Colburn Bridge

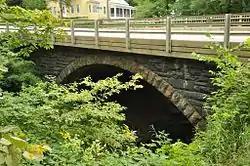

The Colburn Bridge is a historic bridge in Pittsford, Vermont. It is a masonry arch bridge, carrying U.S. Route 7 (US 7) across Sugar Hollow Brook a short way east of the town center. Built in 1899, it is one of a modest number of surviving masonry arch bridges in the state, and exhibits particularly high quality period workmanship. It was listed on the National Register of Historic Places in 1990.